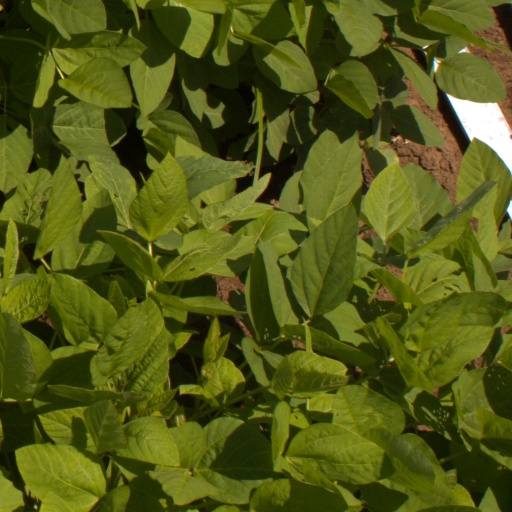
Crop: soybean